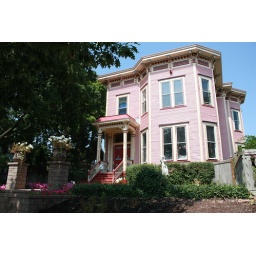
Pretty in pink on a summer day, walking around Aurora